India Song

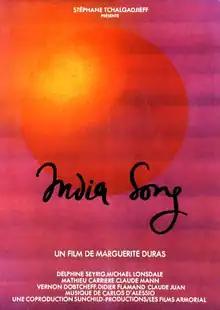
Theatrical release poster

India Song is a 1975 French drama film written and directed by Marguerite Duras. Starring Delphine Seyrig, Michael Lonsdale, Mathieu Carrière, Claude Mann, Vernon Dobtcheff, Didier Flamand, and Claude Juan. Set in 1930s Calcutta during the monsoon season, the story revolves around Anne-Marie Stretter (Seyrig), the enigmatic and disillusioned wife of the French ambassador to India. Though the narrative is set in India, the film was primarily shot on location at the Château Rothschild in France.